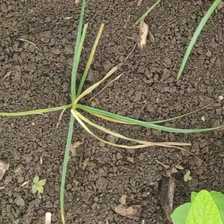
Weed species: Lavhala_(Cyperus_Rotundus)